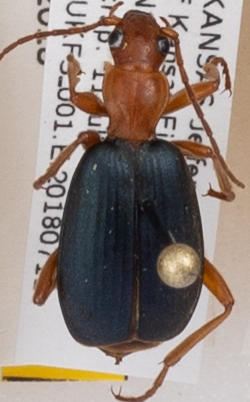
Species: Brachinus alternans
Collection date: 2018-07-11
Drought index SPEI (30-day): -0.746
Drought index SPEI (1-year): -0.482
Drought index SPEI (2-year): -0.482